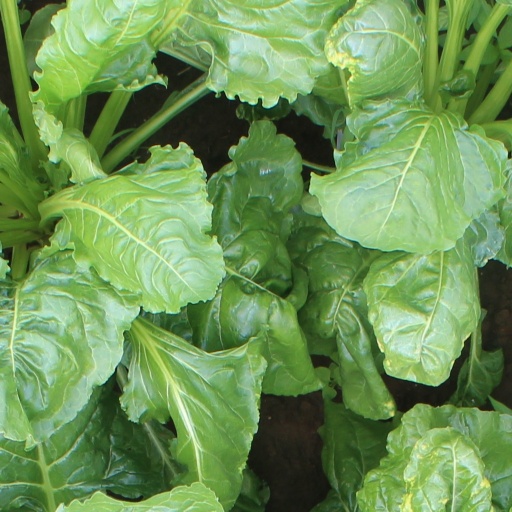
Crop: sugar beet